The X Factor Philippines

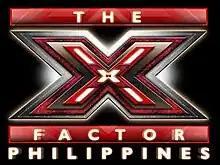

The X Factor Philippines is a Philippine television reality competition show broadcast by ABS-CBN. The show is based on the British reality television series of the same title. Hosted by KC Concepcion, it aired on the network's Yes Weekend evening lineup from June 23 to October 14, 2012, replacing "".